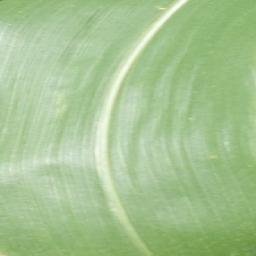
Label: Corn___healthy